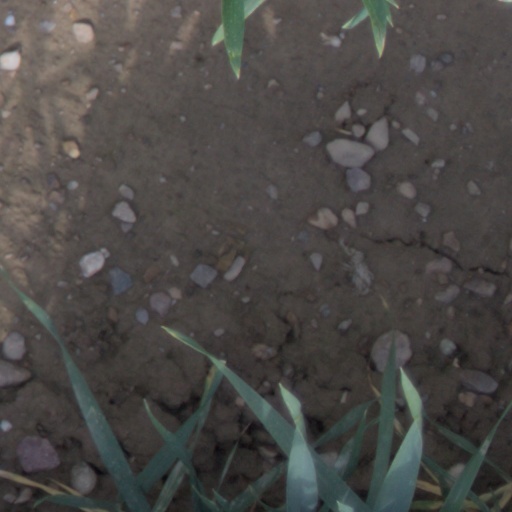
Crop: wheat